Nexus: The Kingdom of the Winds

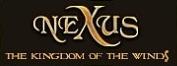

Nexus: The Kingdom of the Winds is a pay to play massively multiplayer online role-playing game. "Nexus" began as a US version of the Korean game "바람의 나라" ("Baramue Nara") developed by Nexon Inc., and is loosely based on Korean mythology and on a series of graphic novels by an artist named Kim Jin. Development of "Baram" began in Korea in 1994 and the game was released on April 5, 1996. One year later, it also entered beta in the United States, going commercial in 1998. In 2005, the US subsidiary of Nexon changed its name to Kru Interactive and took over running "Nexus", "Dark Ages", and "Shattered Galaxy" as an independent company.